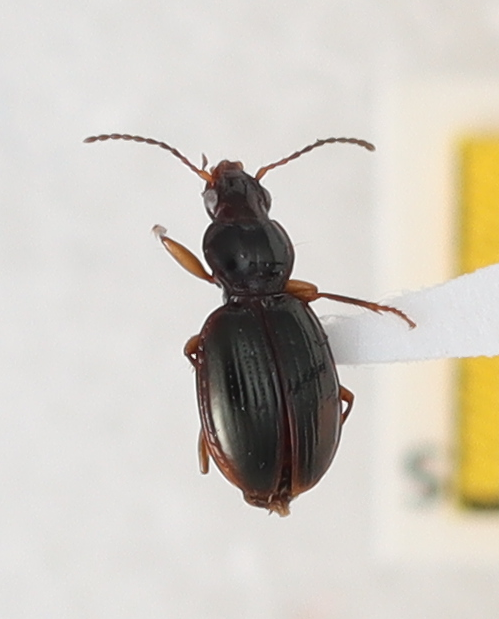
Scientific name: Mecyclothorax konanus
Plot: 14
Trap: E
Collected: 20210713